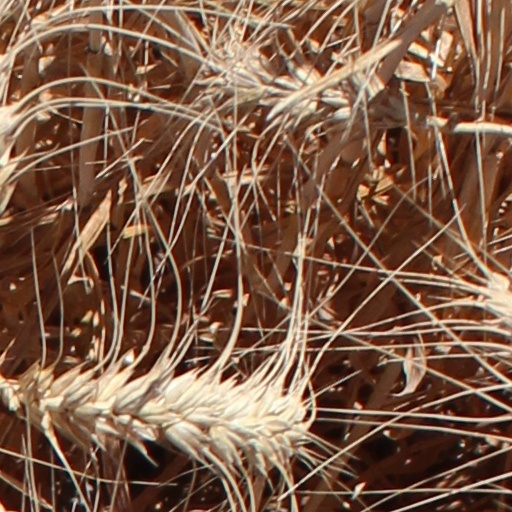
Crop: wheat